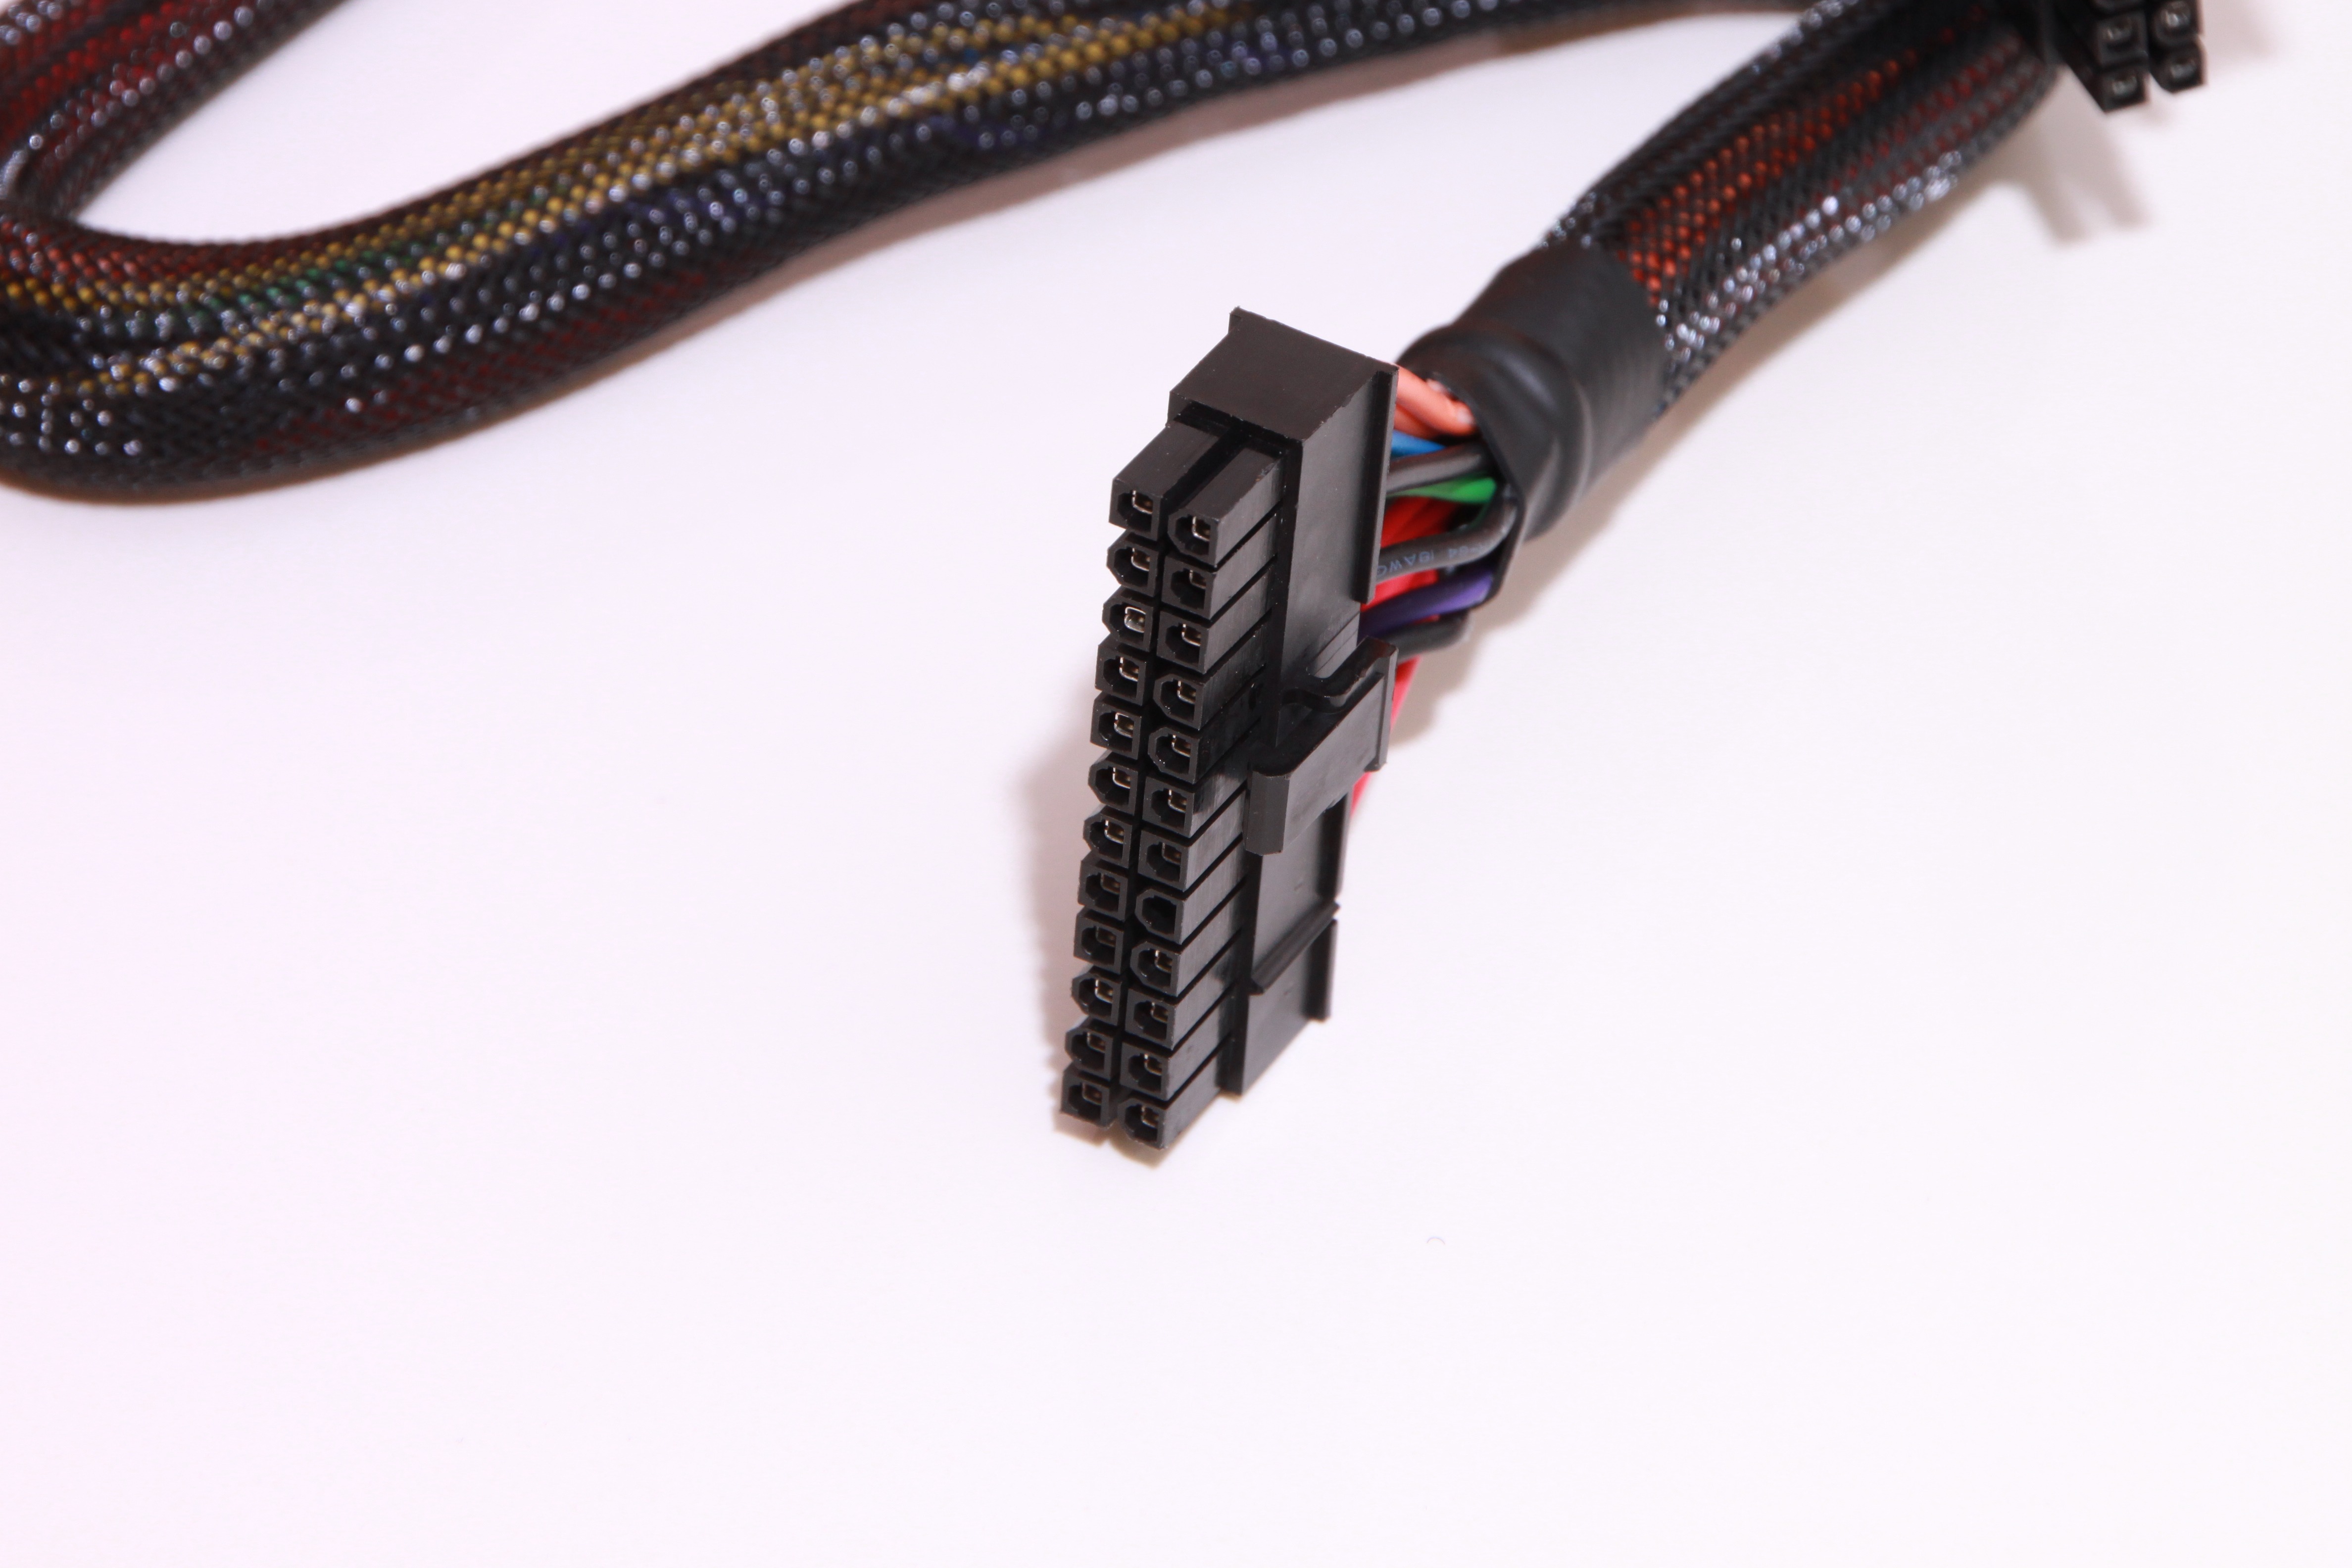
hand, technology, leather, black, arm, power, cables, psu, supply, strap, computers, connectors, atx